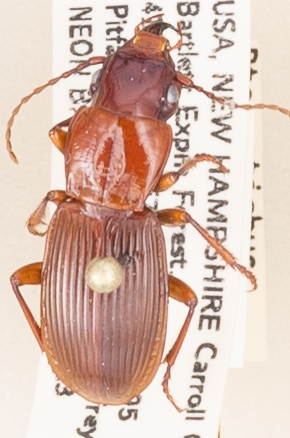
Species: Pterostichus rostratus
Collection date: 2018-08-23
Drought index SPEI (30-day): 0.47
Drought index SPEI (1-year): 0.17
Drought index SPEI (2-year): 0.54